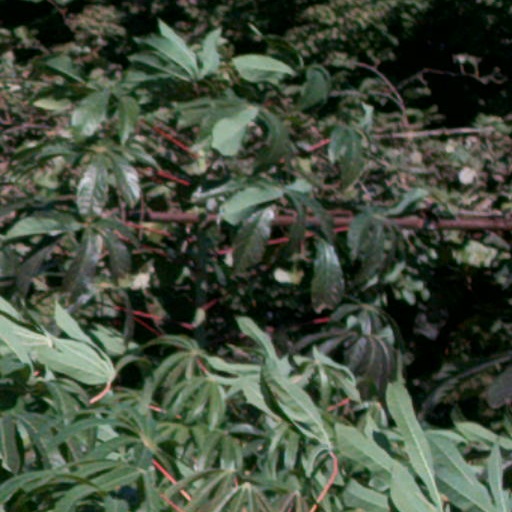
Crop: cassava